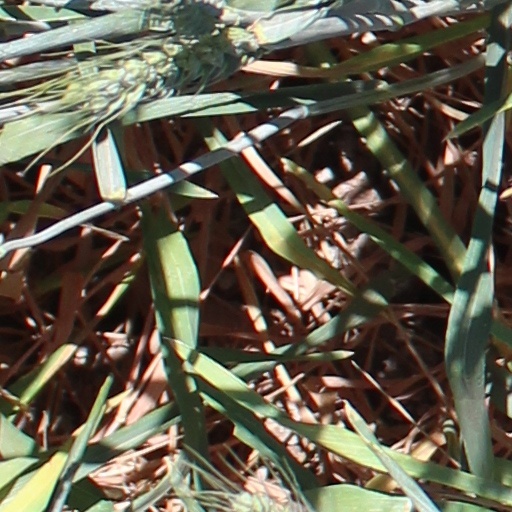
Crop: wheat